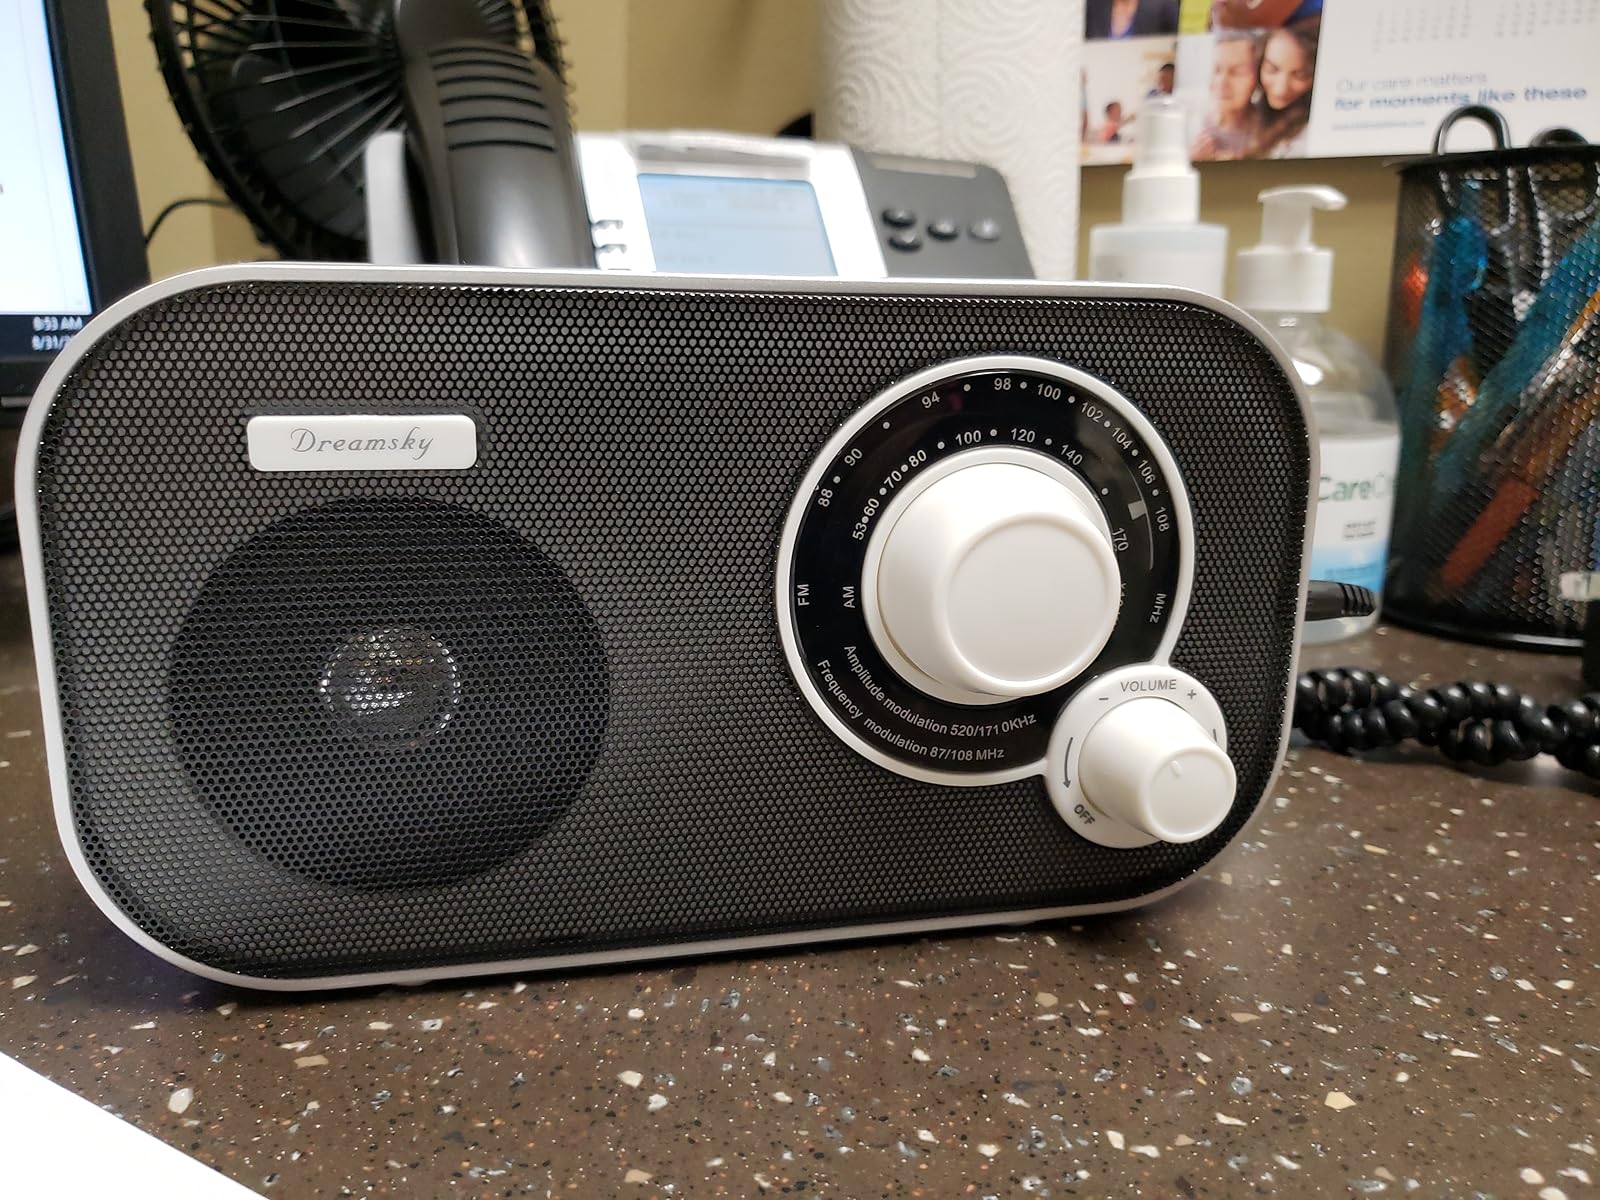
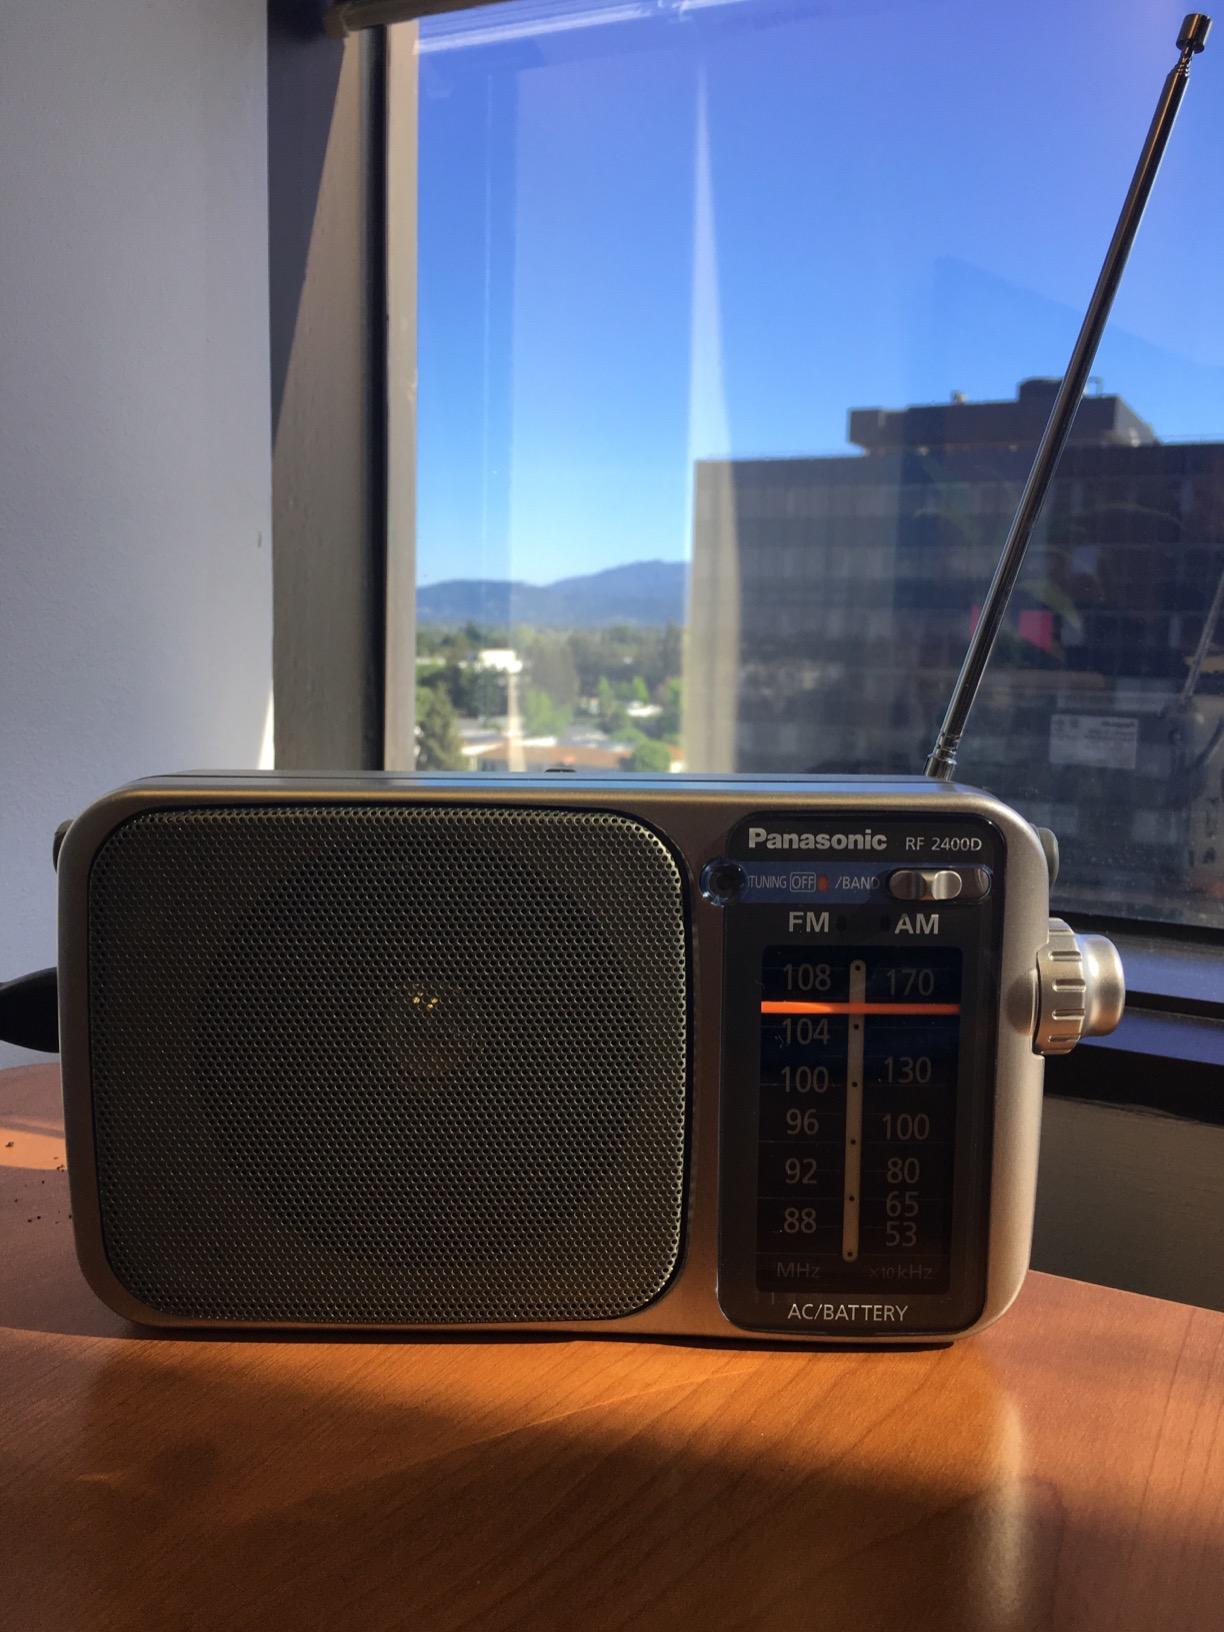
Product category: radio
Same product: no